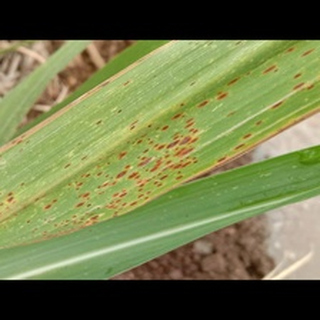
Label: sugarcane_rust